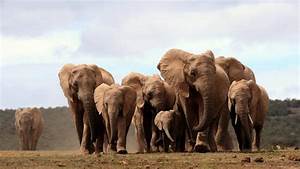
Label: elefante